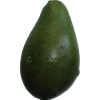
Label: green_avocado